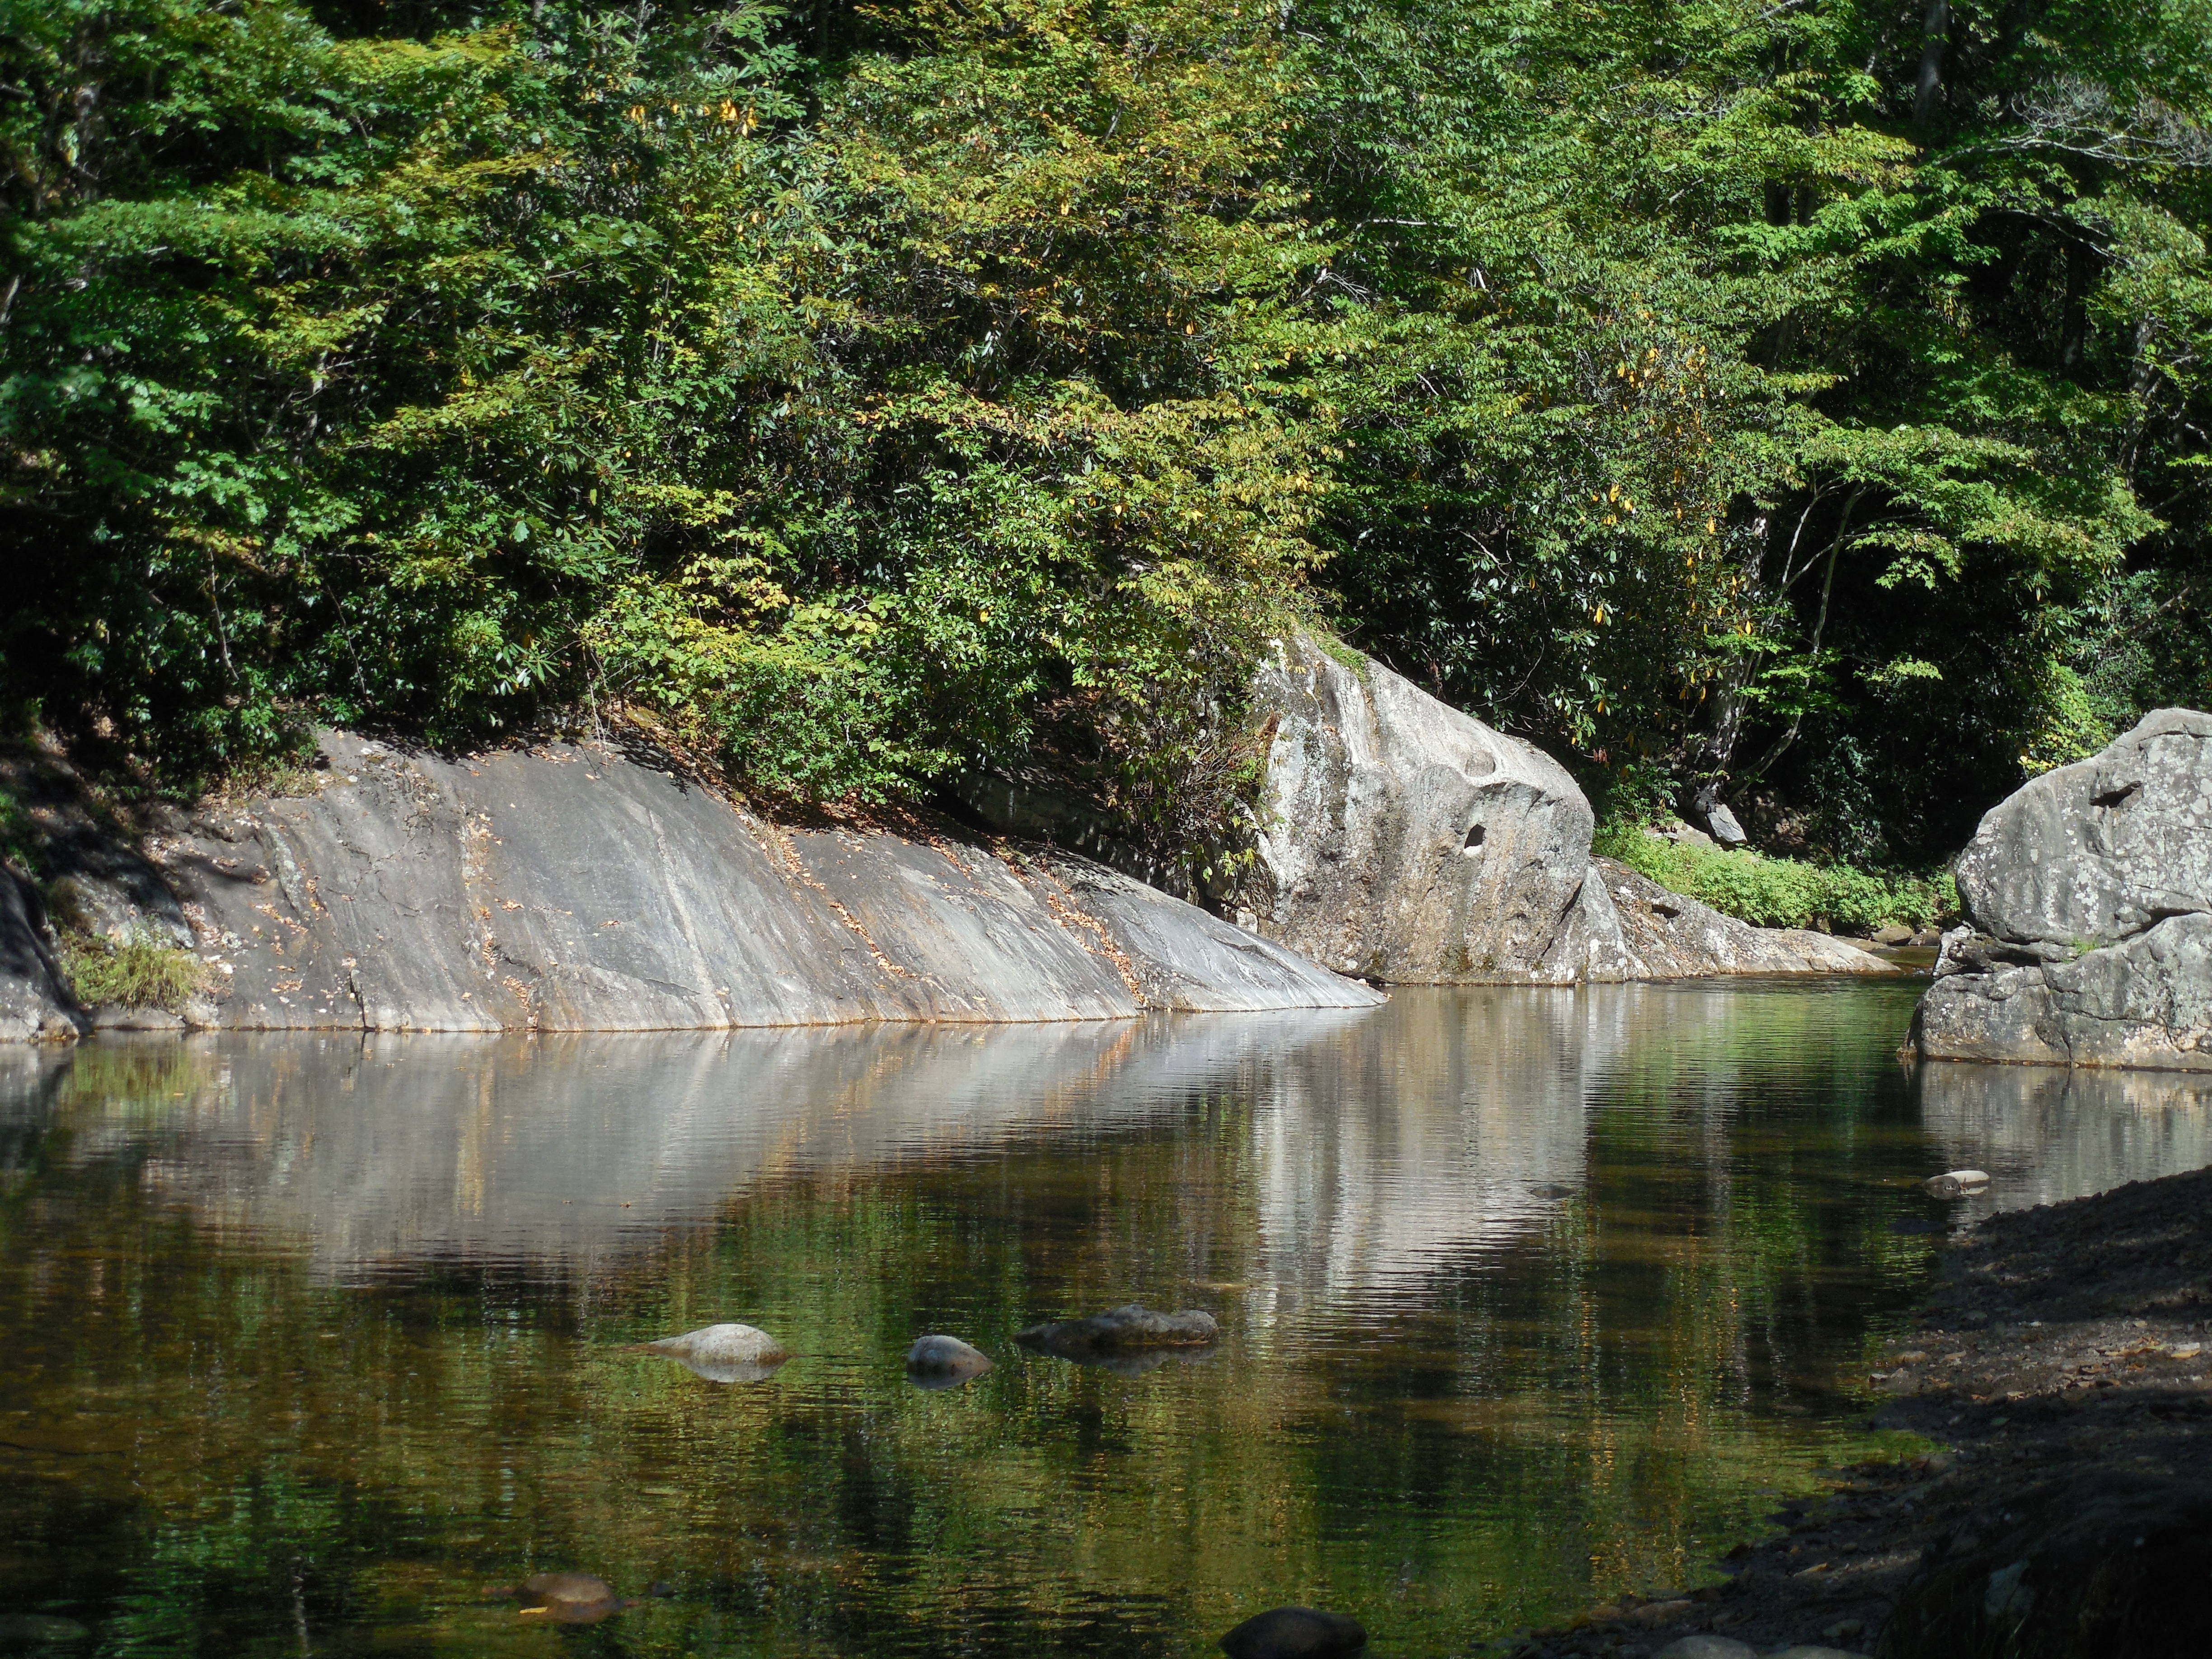
landscape, water, nature, forest, outdoor, rock, waterfall, creek, wilderness, mountain, liquid, wood, hiking, trail, white, view, wet, river, stone, moss, pool, stream, green, reflection, jungle, tranquil, scenic, hike, peaceful, natural, park, brown, body of water, rainforest, reflective, mirror, still, image, habitat, water feature, watercourse, precipice, mirror image